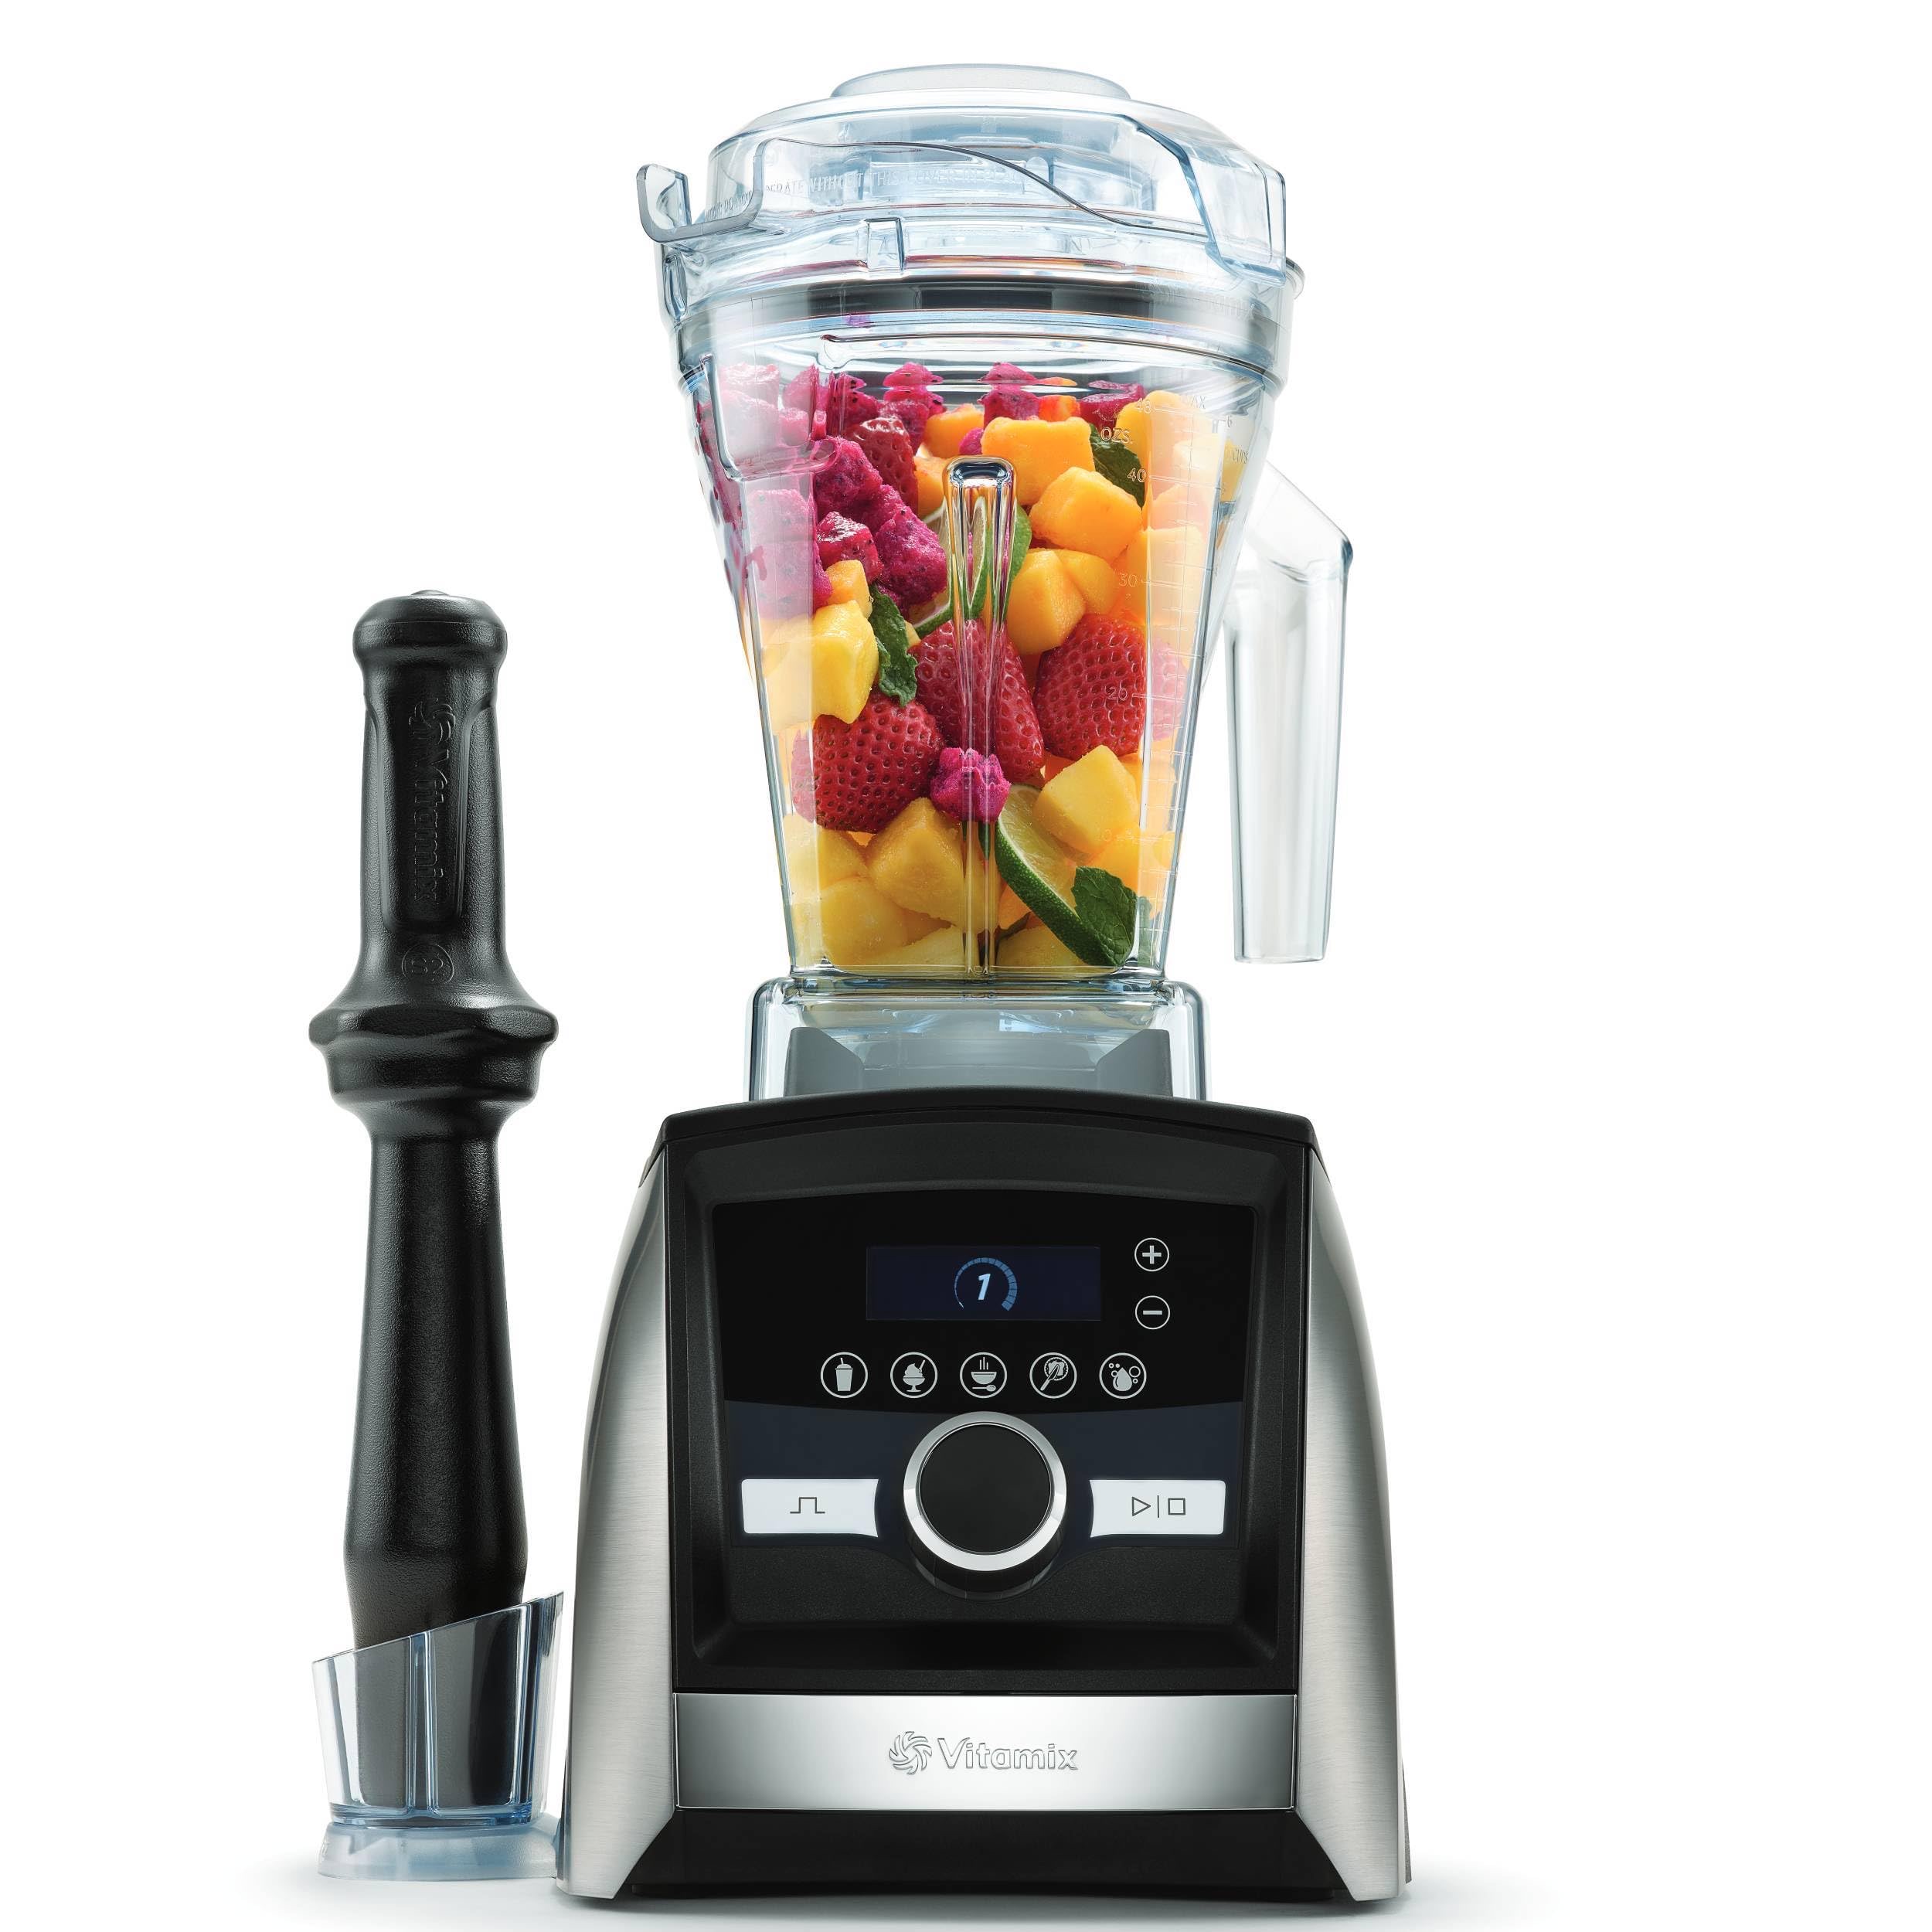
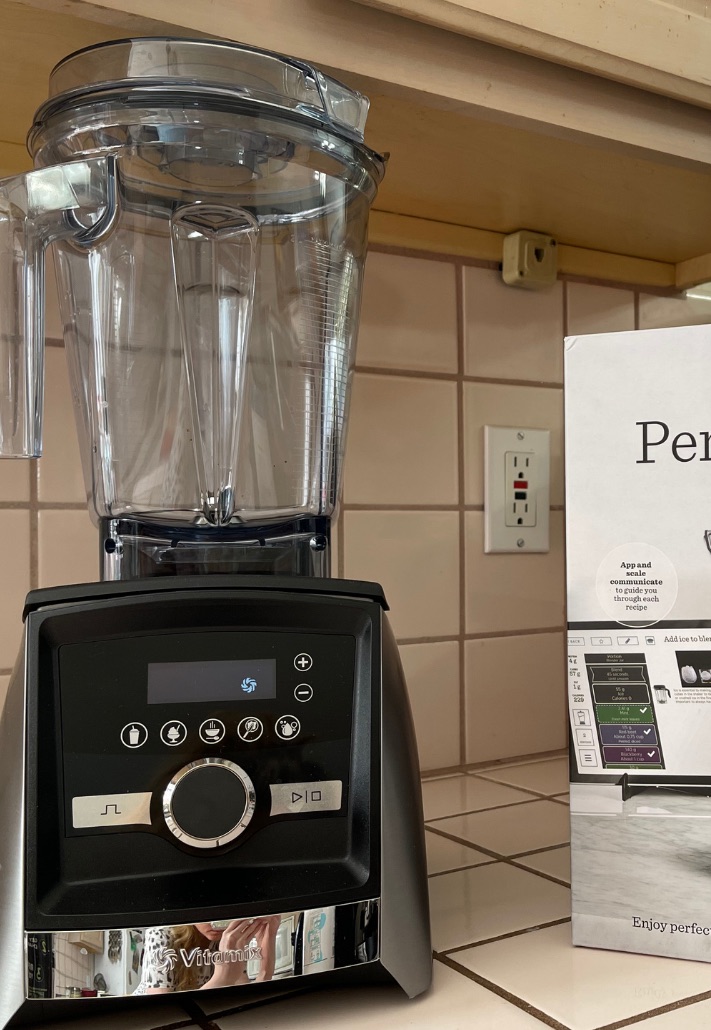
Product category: items_blender
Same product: yes